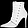
Label: Ankle boot